Blott on the Landscape

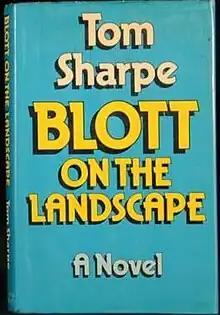
First edition (publ. Secker & Warburg)

Blott on the Landscape is a novel by English writer Tom Sharpe which was first published in 1975. The book was adapted into a 6-part television series of the same name for BBC Television in 1985.